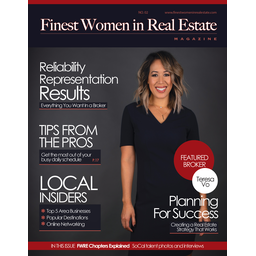
Label: paper